Fredrik August Dahlgren

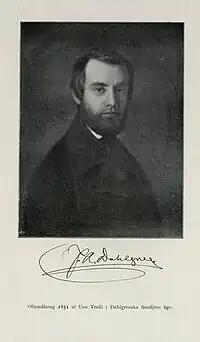
F. A. Dahlgren (1851)

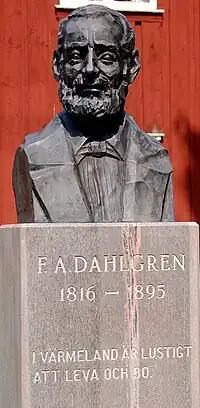
F. A. Dahlgren bust in Ransäter, Värmland

Fredrik August Dahlgren (20 September 1816 – 16 February 1895) was a Swedish writer, playwright and songwriter.